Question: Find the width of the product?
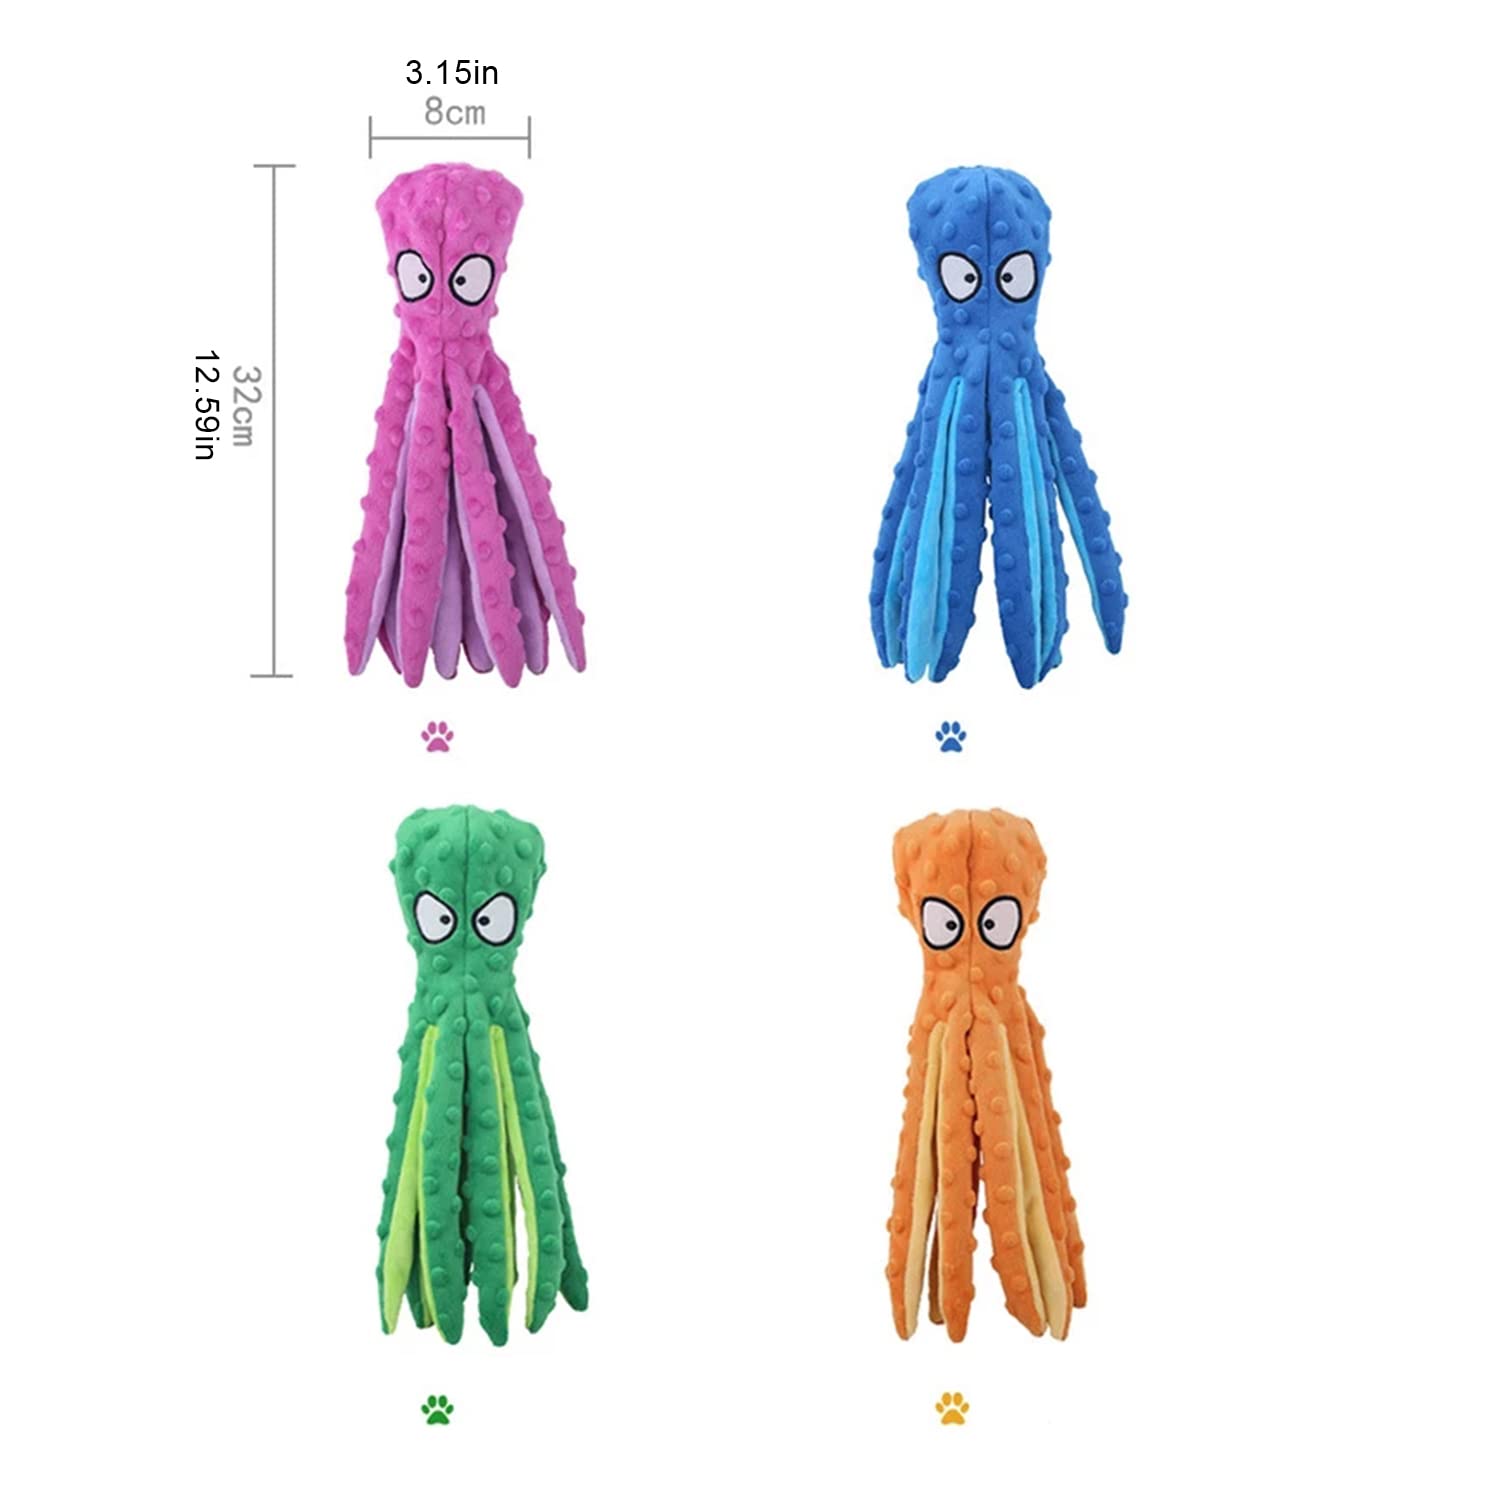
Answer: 8.0 centimetre